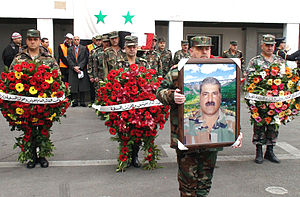
Borgerkrigen i Syrien / Krigens kronologi / 2013
Syriske regeringssoldater holder en mindehøjtidelighed for generalen Mohammed al-Awwad, der blev skuddræbt i sin bil i Damaskus-bydelen Ghouta den 16. januar 2012.
Borgerkrigen i Syrien er en igangværende konflikt om, hvordan og af hvem Syrien skal ledes. Konflikten havde i begyndelsen karakter af en fredelig protest imod menneskerettighedskrænkelser, manglende indflydelse, manglende økonomiske muligheder og fire årtiers autoritært etpartistyre under Ba'ath-partiet og dets ledere, først Hafez al-Assad 1971-2000 og siden 2000 hans søn Bashar al-Assad.